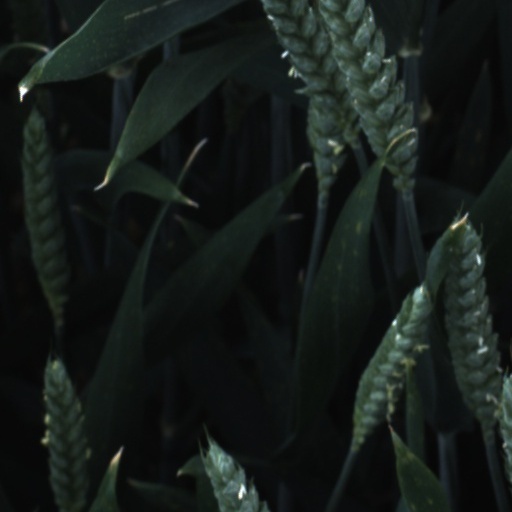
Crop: wheat